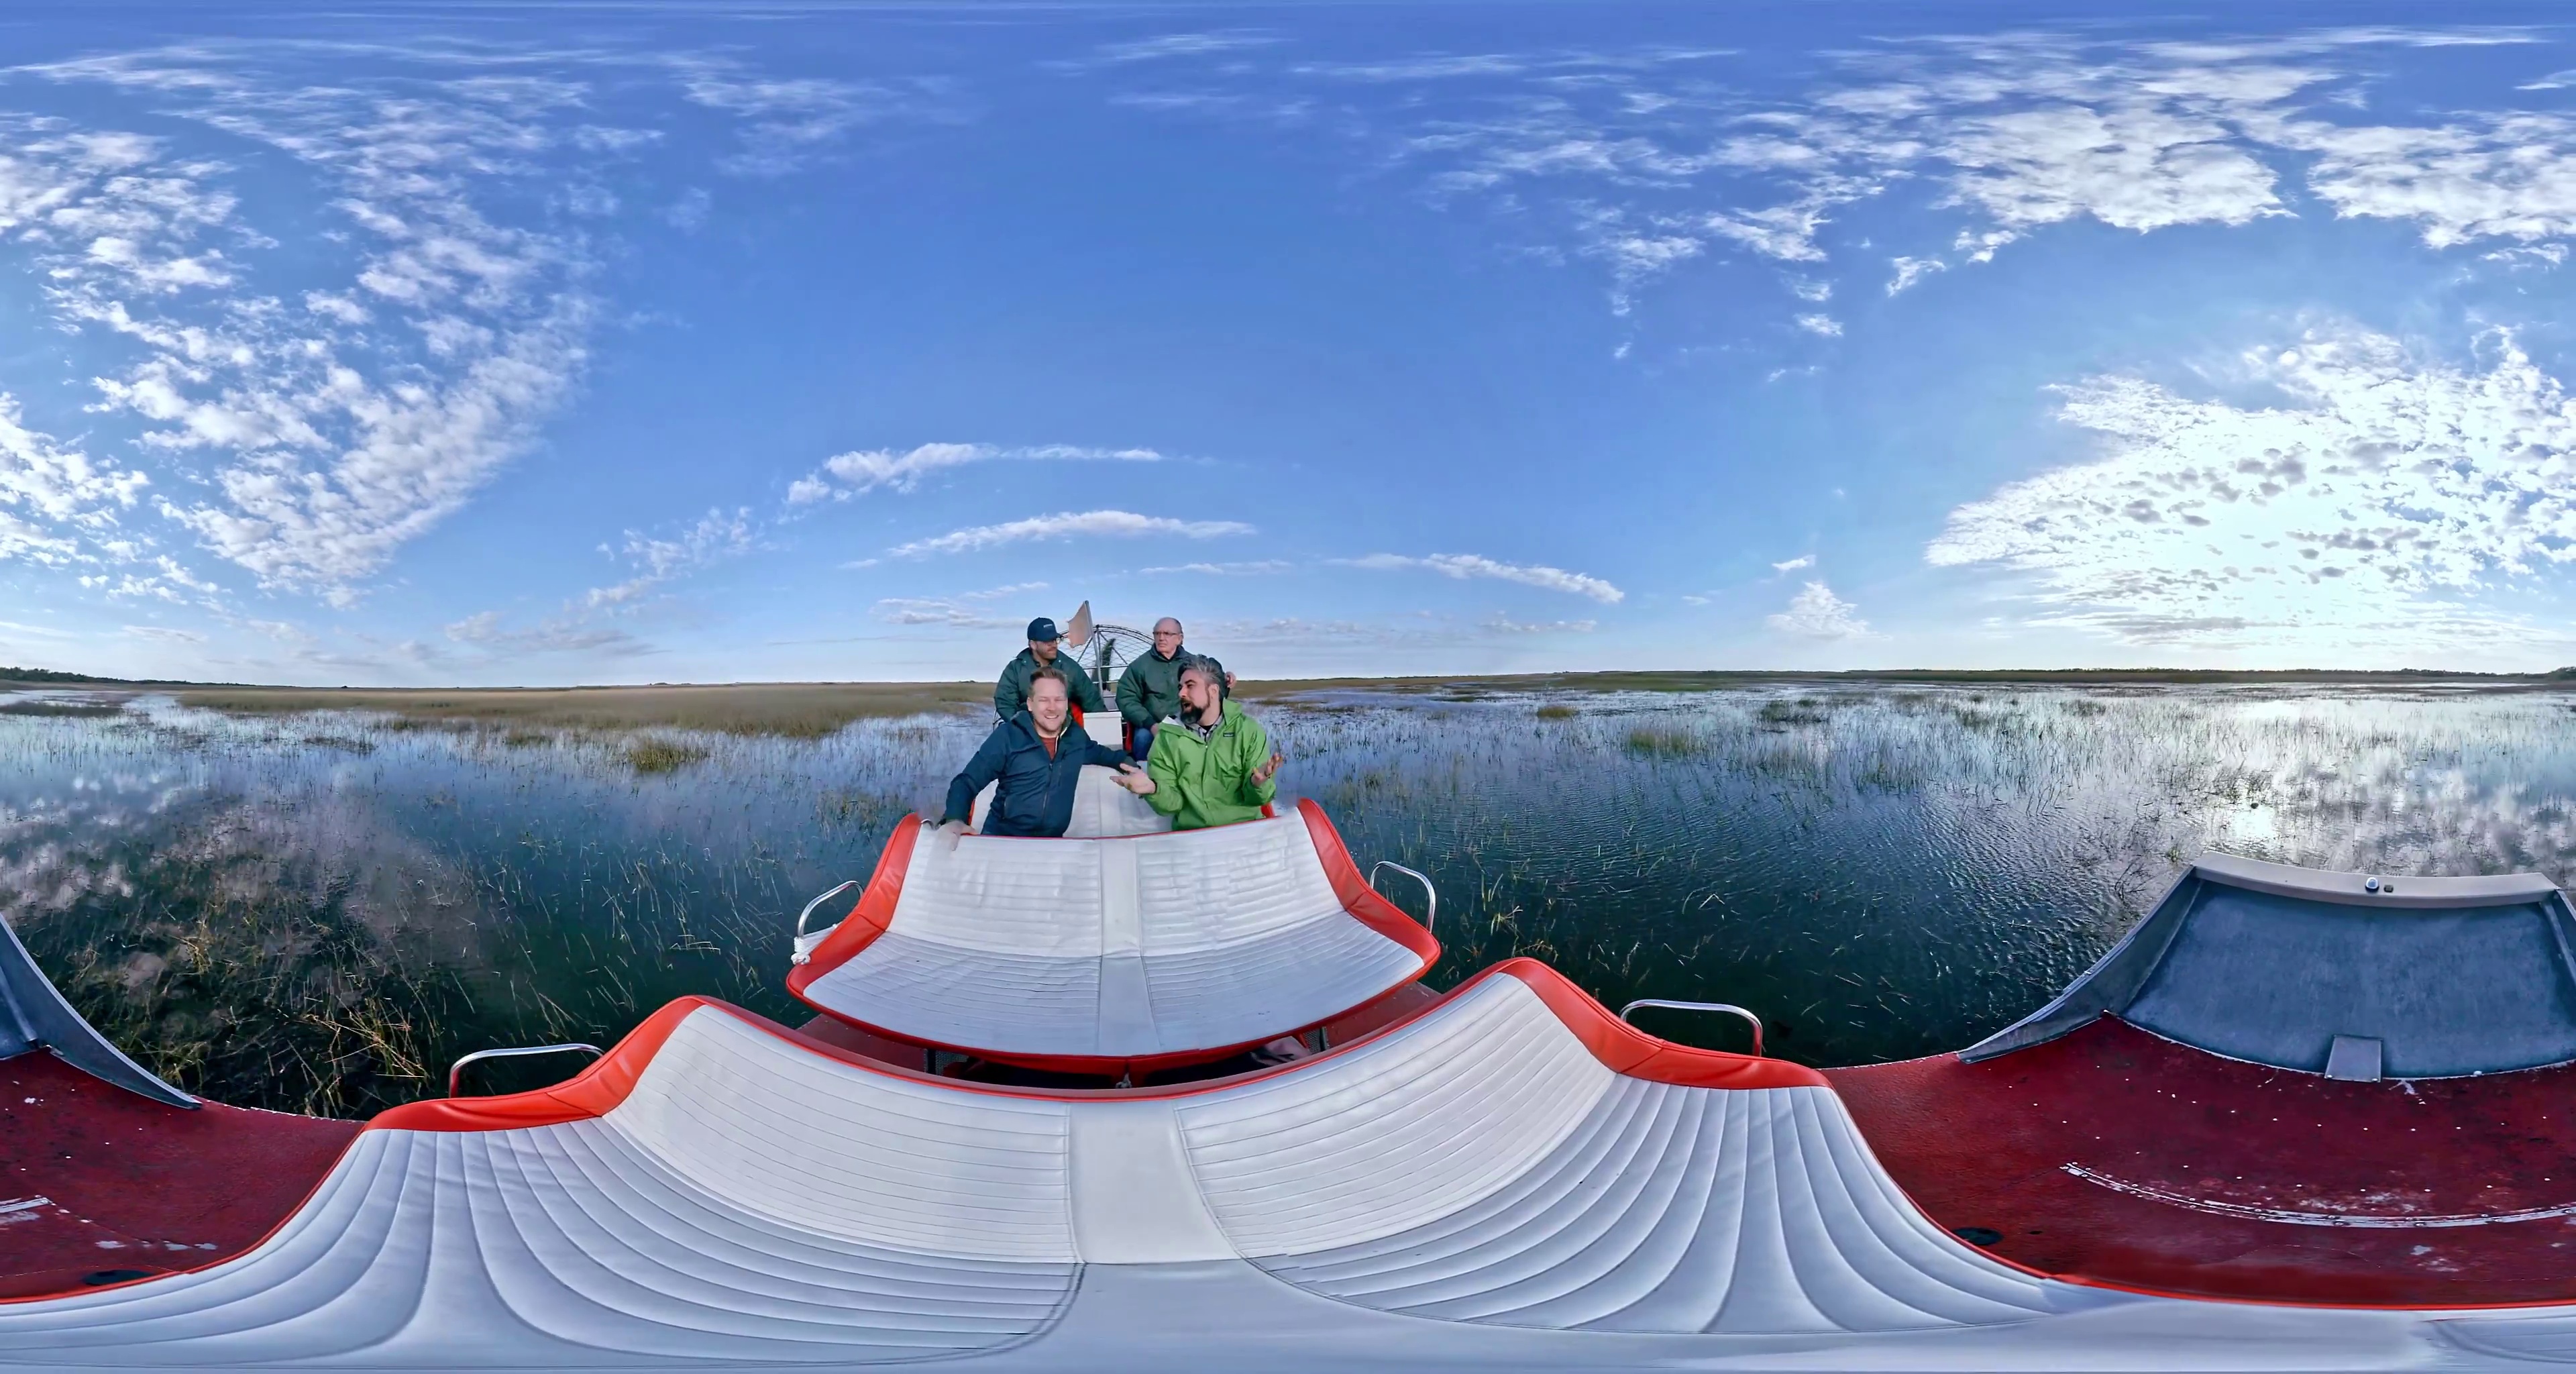
Referred object: Man in the back wearing a hat

Referred object: the bright green jacket